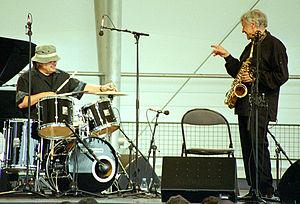
Michel Portal &amp
Michel Portal est un compositeur et musicien français, né le 27 novembre 1935 à Bayonne. Multi-instrumentiste, il joue de la clarinette, du saxophone, du bandonéon ou encore du tárogató. Il s'illustre autant dans le domaine du jazz, jouant notamment avec Bojan Z, Richard Galliano, Daniel Humair, Bernard Lubat, Henri Texier ou Jacky Terrasson, que de la musique classique, interprétant Mozart, Brahms, Berg, Boulez, Stockhausen, Berio ou encore Kagel. Il a composé plusieurs musiques de films et téléfilms, comme pour Le Retour de Martin Guerre de Daniel Vigne.
Bernard Lubat est musicien de jazz français né le 12 juillet 1945 à Uzeste, petite commune du Bazadais, en Gascogne.